IKEA

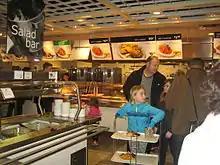
IKEA restaurant in Coquitlam, British Columbia, Canada

In March 2021, IKEA launched IKEA Studio in partnership with Apple Inc., an app enabling customers to design full-scale rooms with IKEA furniture using augmented reality on an iPhone.